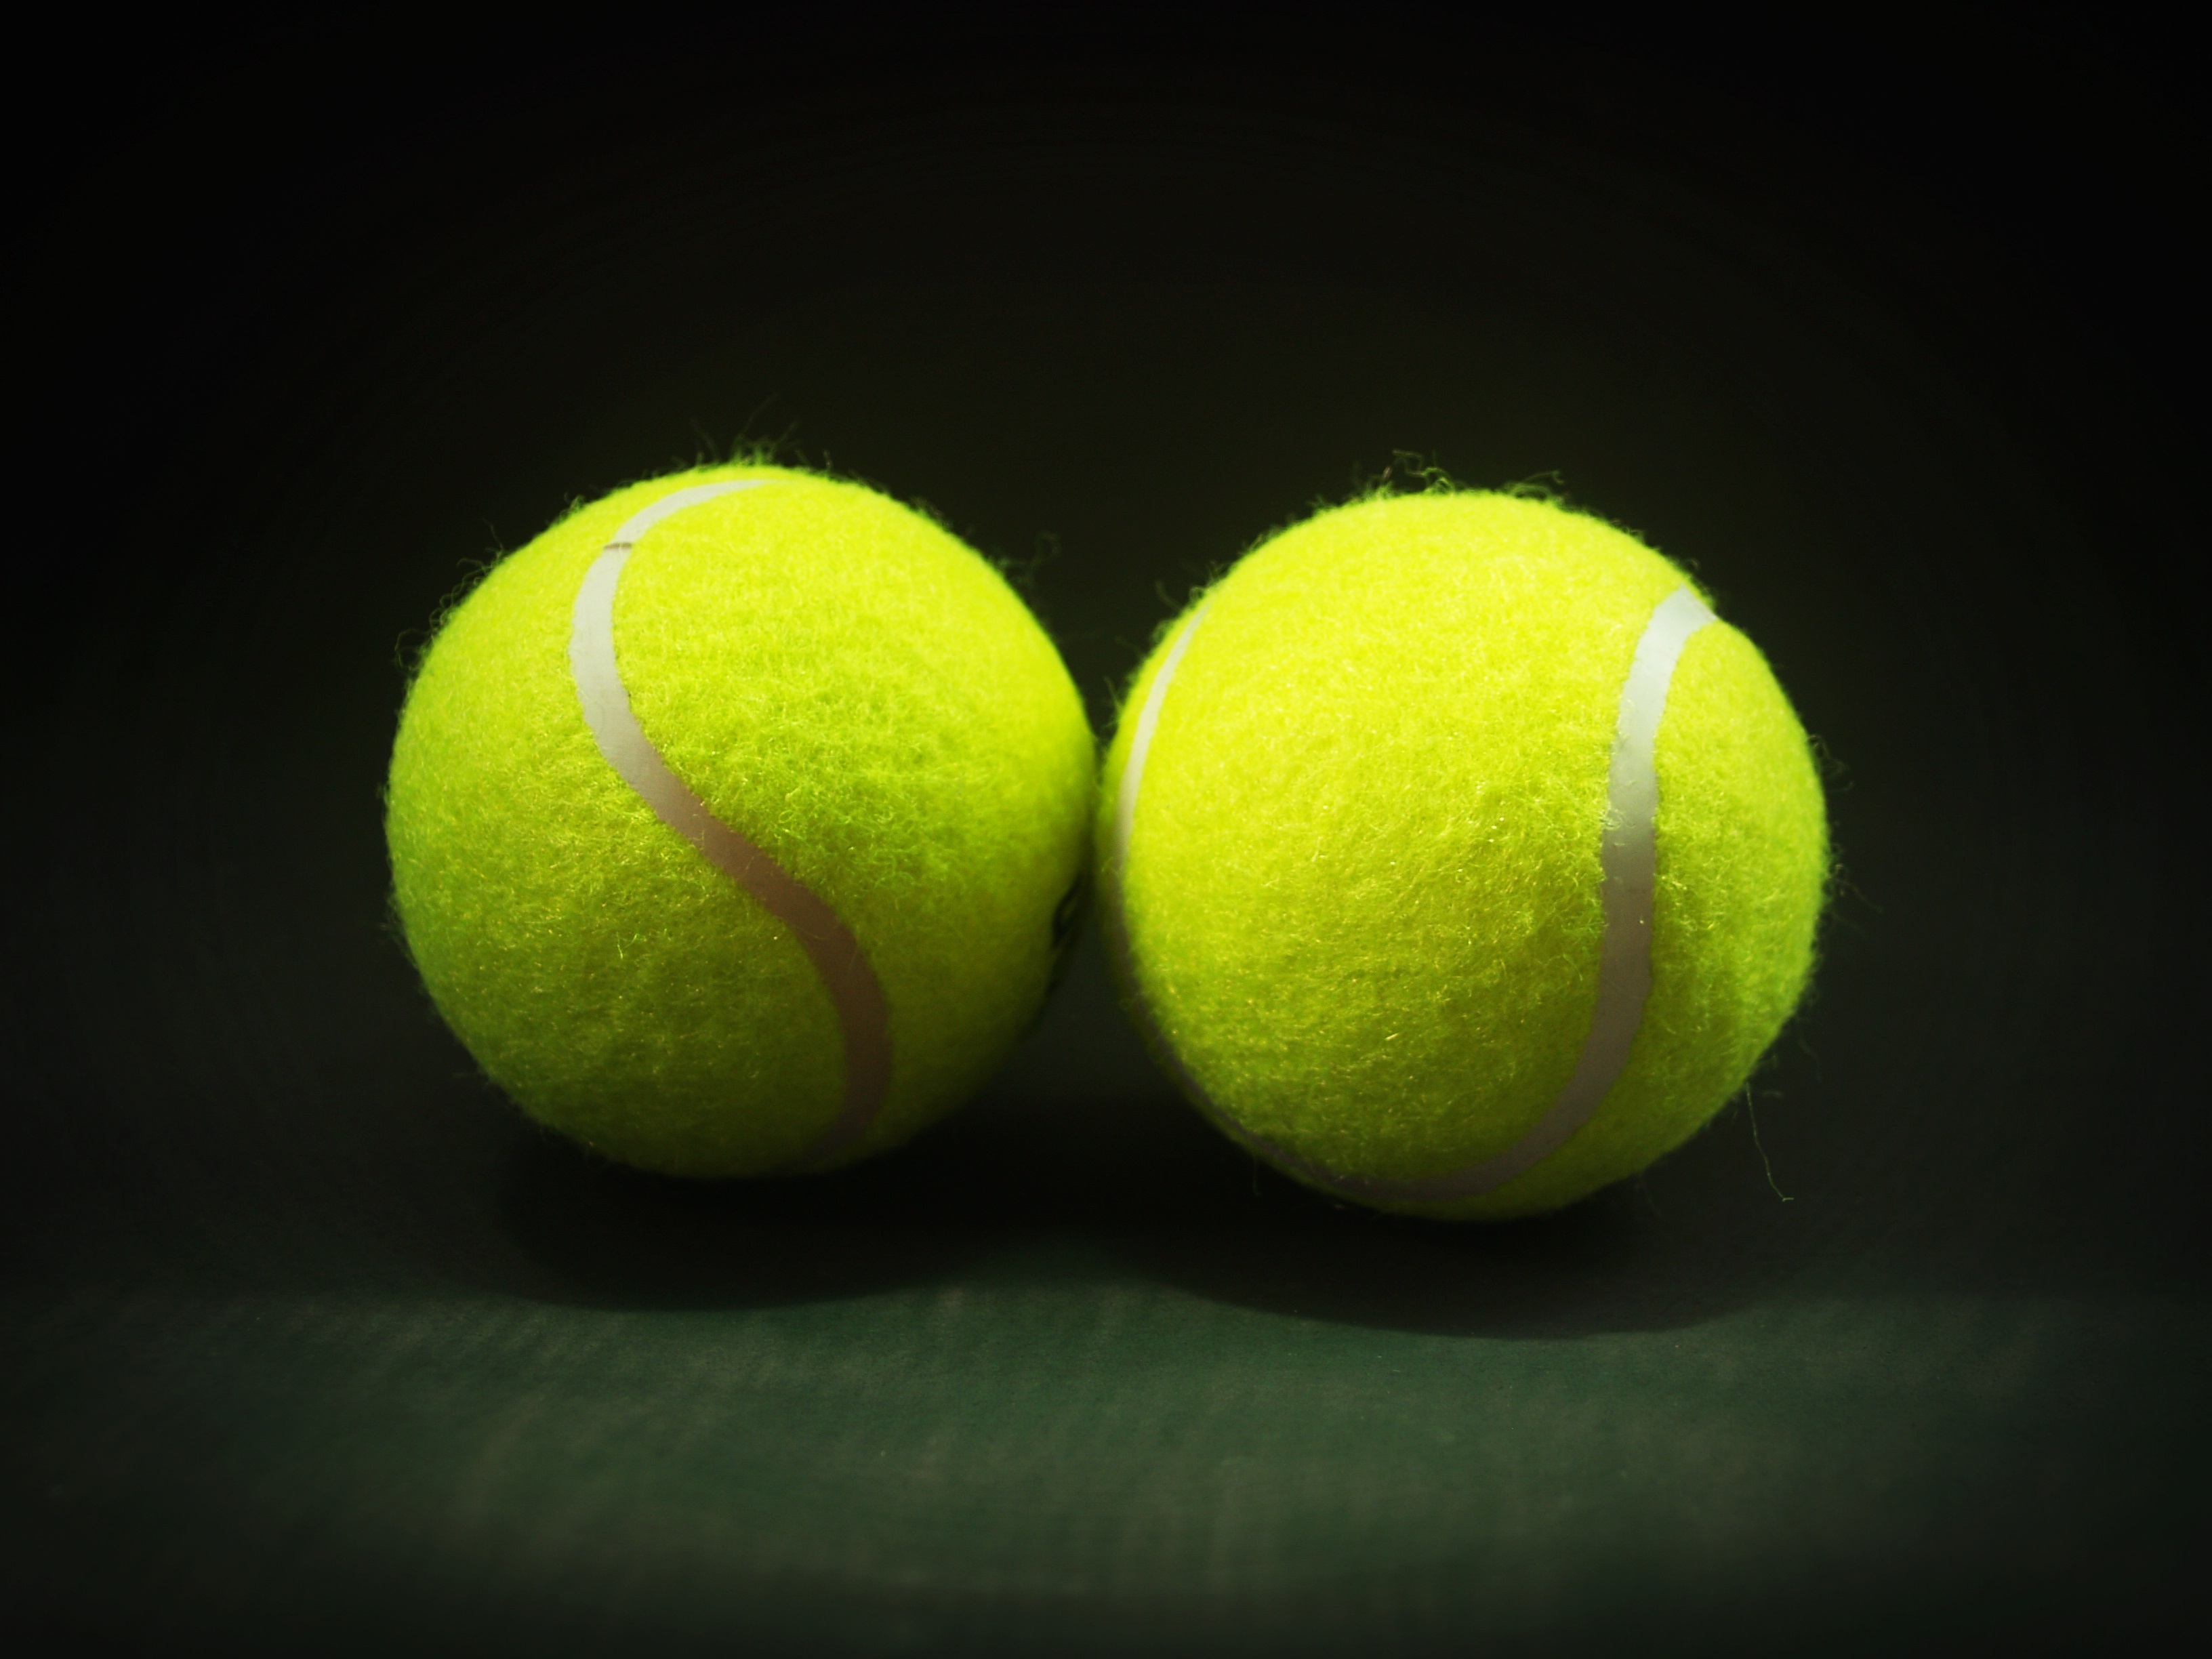
white, sport, game, round, view, isolated, green, curve, equipment, object, yellow, closeup, leisure, circle, sports equipment, competition, tennis, background, single, bright, ball, hairy, sphere, shot, competitive, tenis, macro photography, racket, recreational, tennis ball